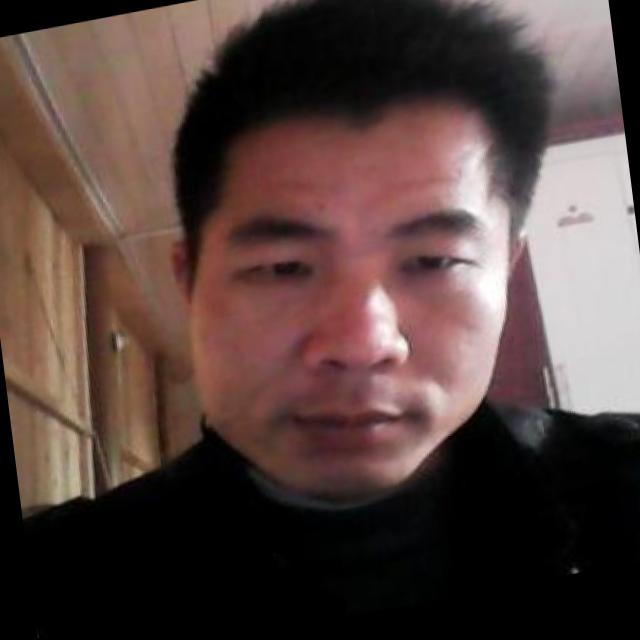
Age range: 21-44